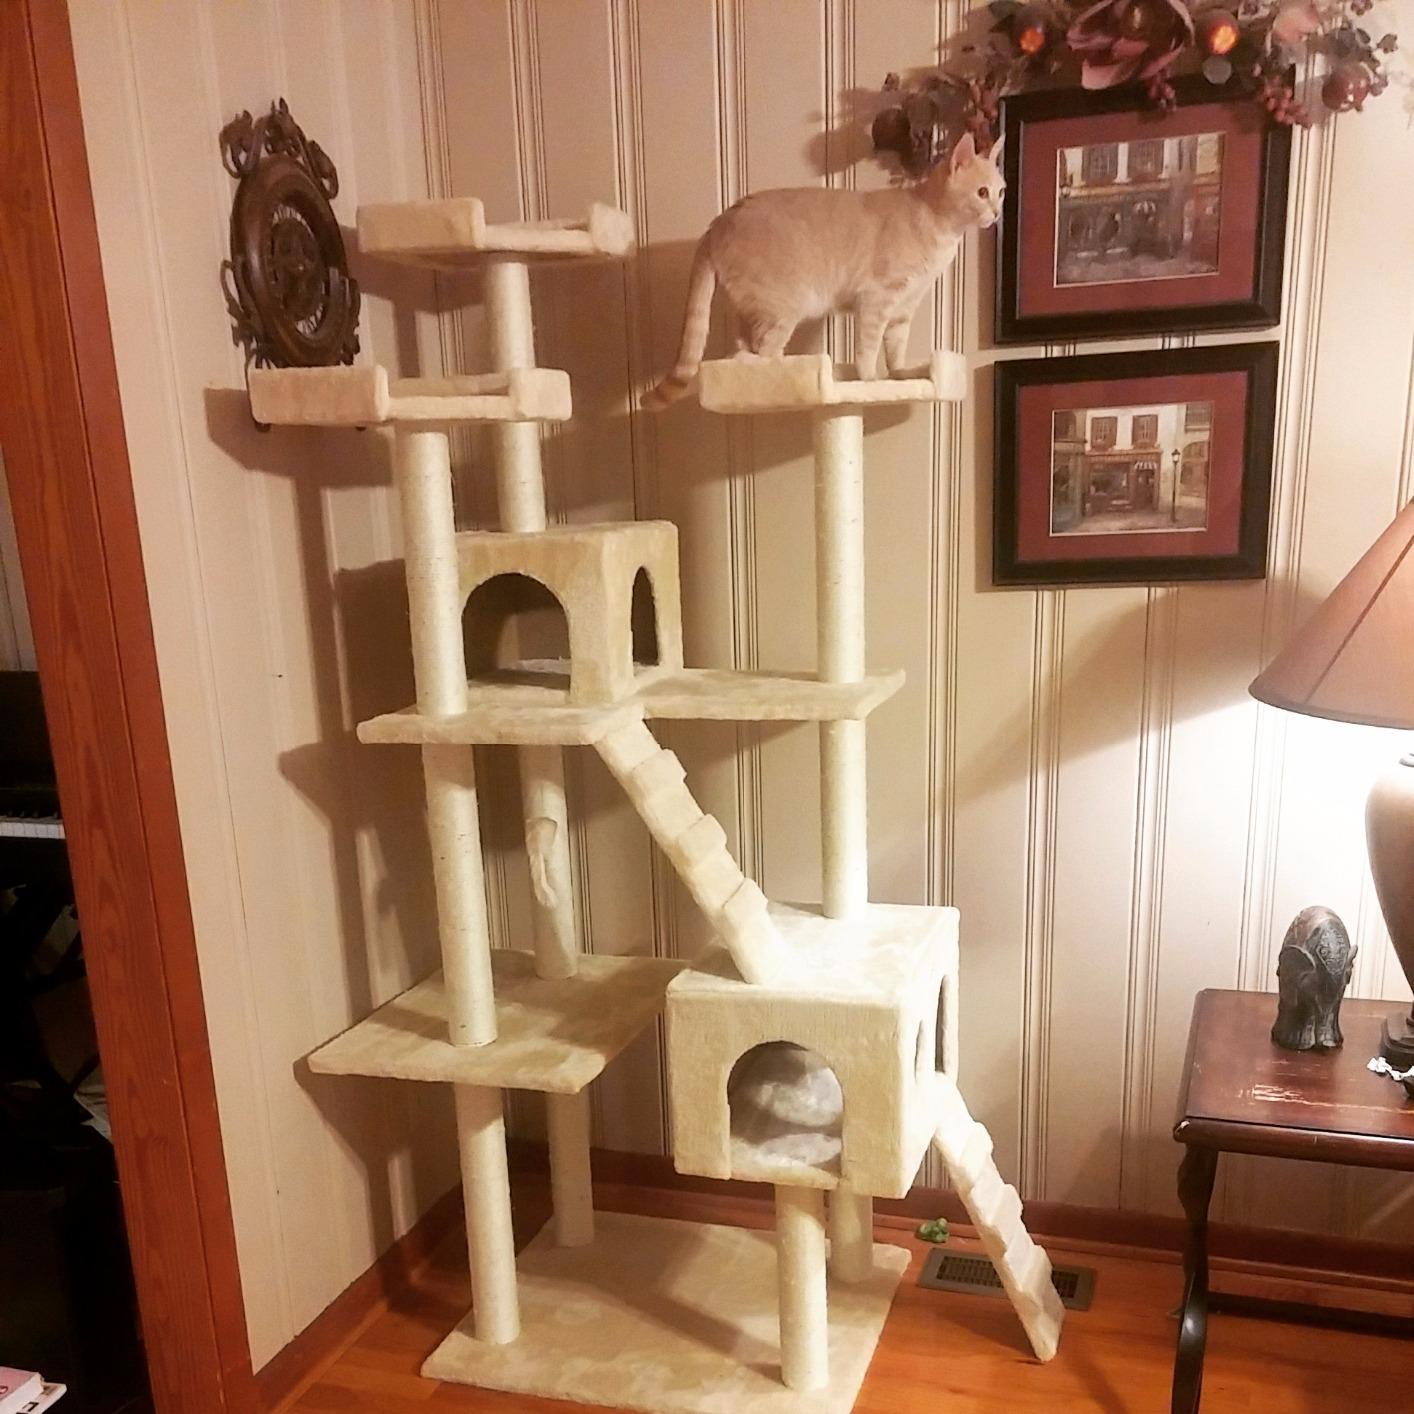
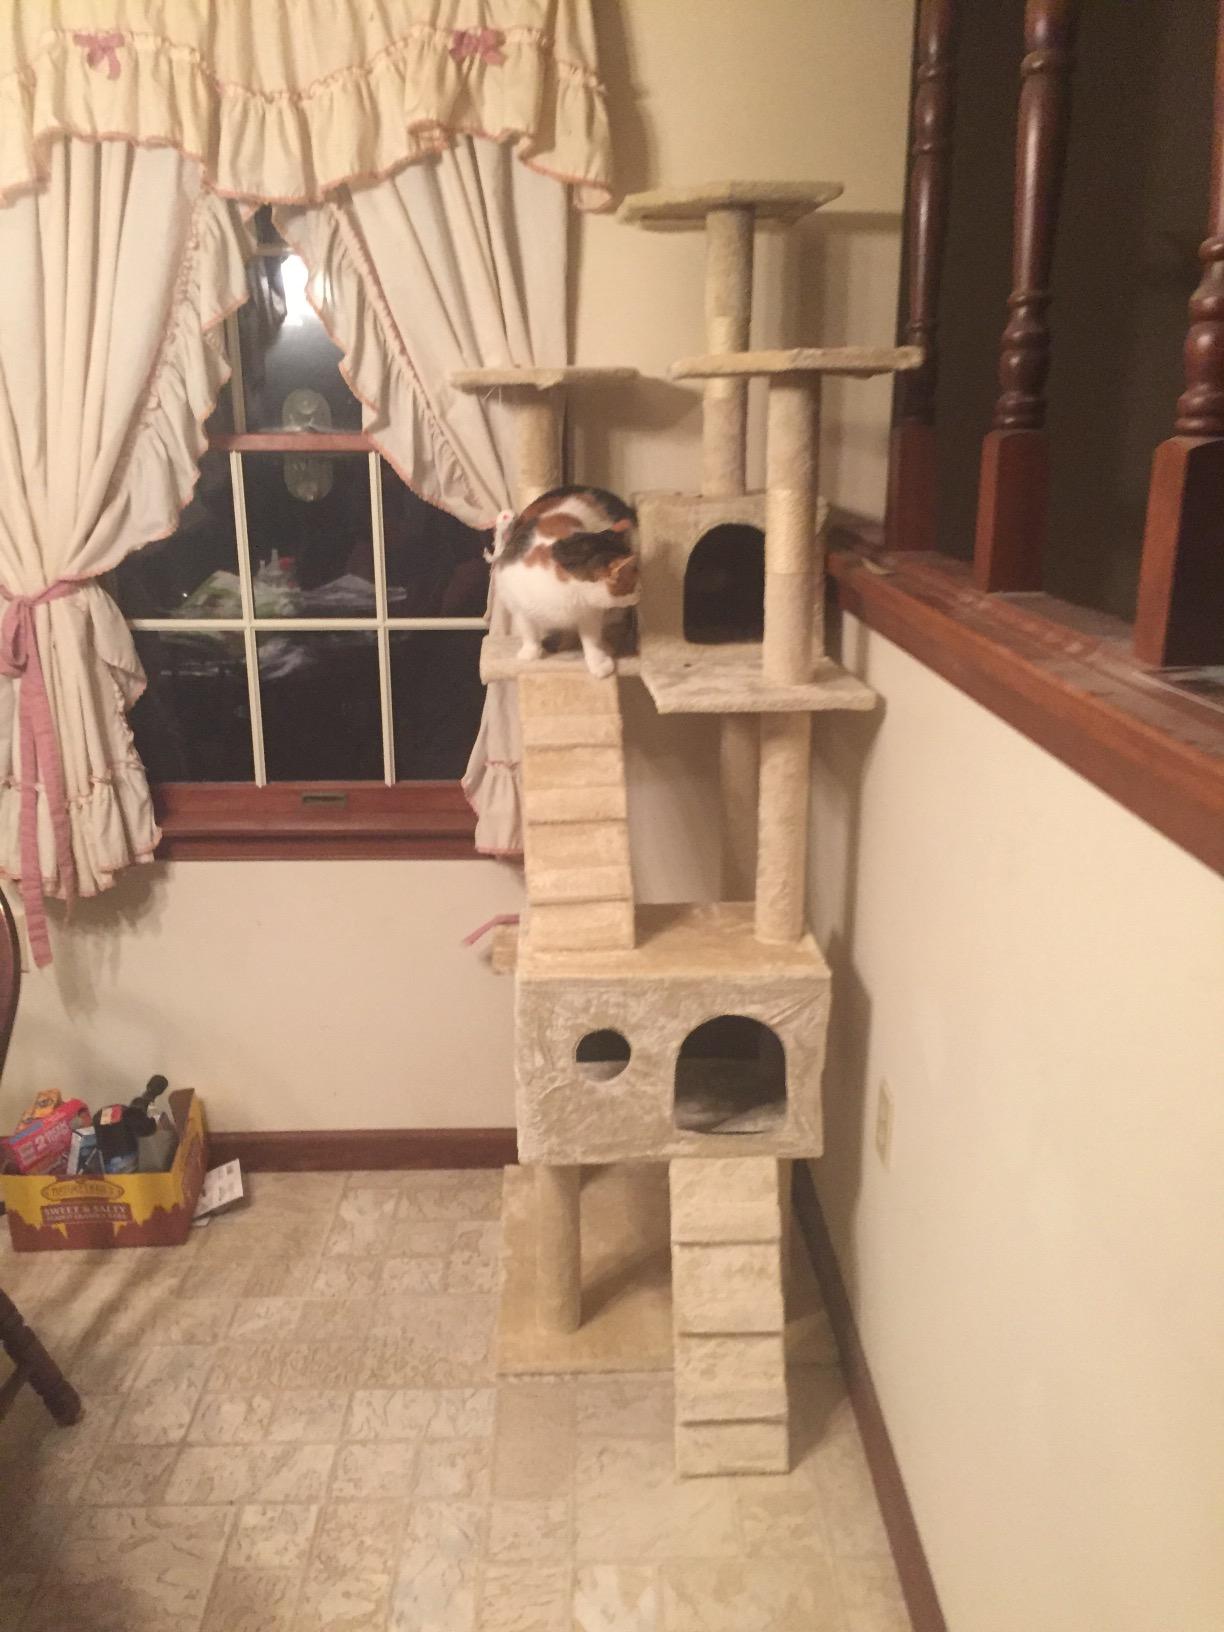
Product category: items_cat tree
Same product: yes